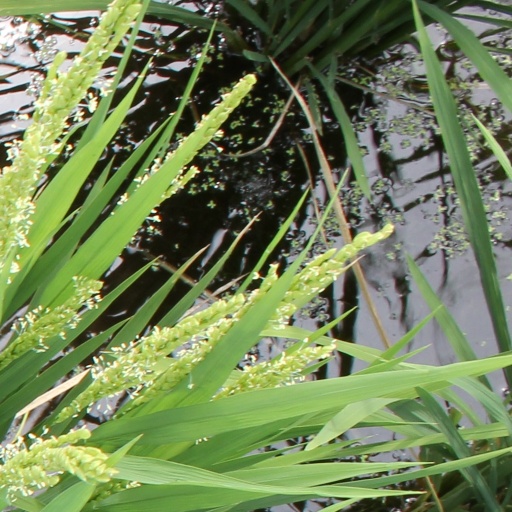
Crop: rice